Eric Olivier

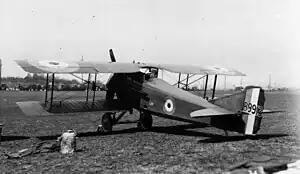

In the First World War Olivier first served as a trooper in the Union Defence Force during the South-West Africa Campaign. In March 1917, he was commissioned as a temporary second lieutenant (on probation) on the General List to serve in the British Army's Royal Flying Corps (RFC). He was appointed a flying officer on 8 May, and was confirmed in his rank on 16 July.